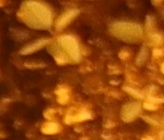
Label: Redroot Pigweed